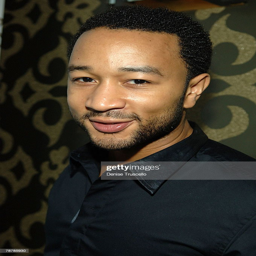
neo soul artist arrives at his 29th birthday party .